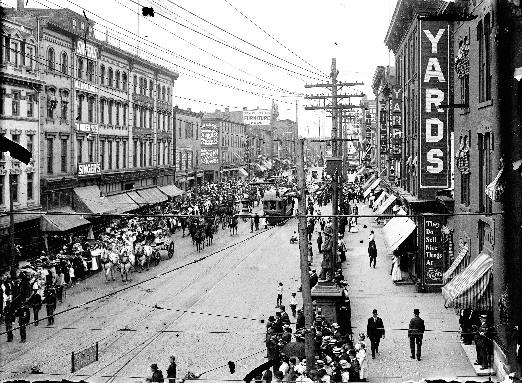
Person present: Yes